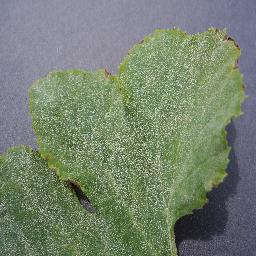
Label: Squash___Powdery_mildew